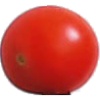
Label: Tomato Cherry Red 1